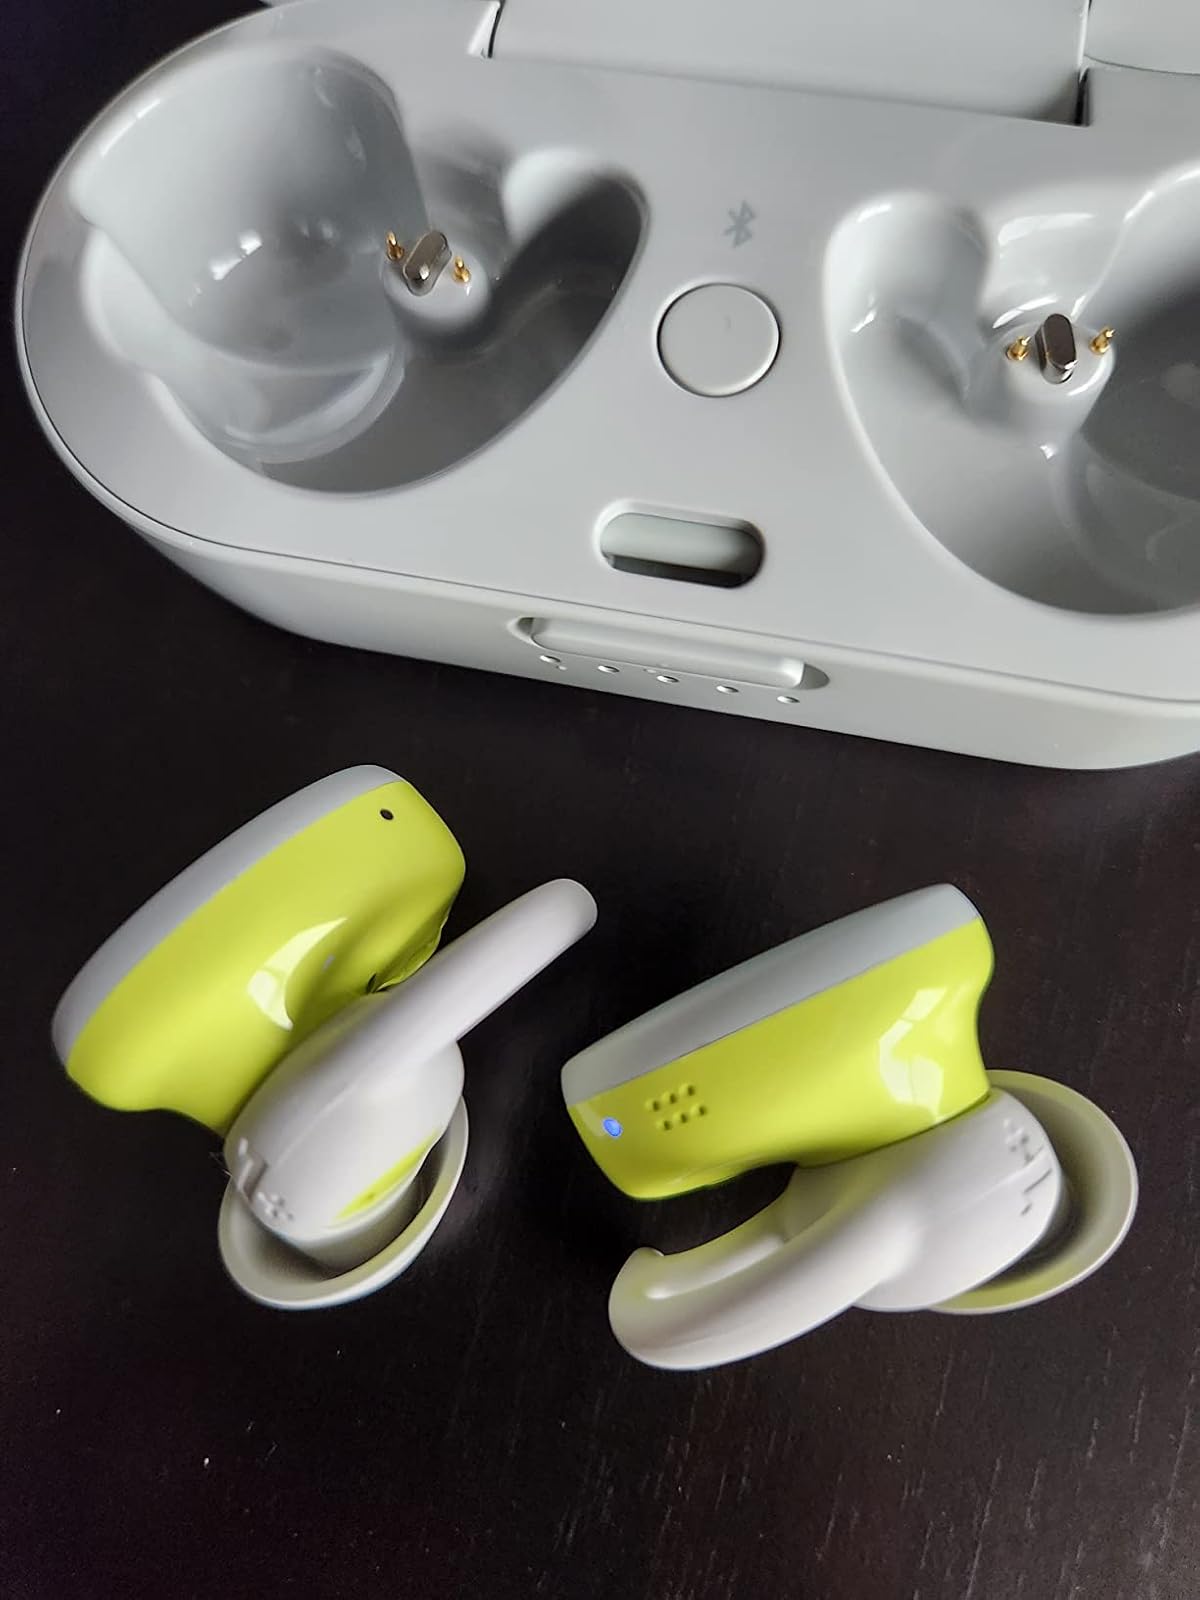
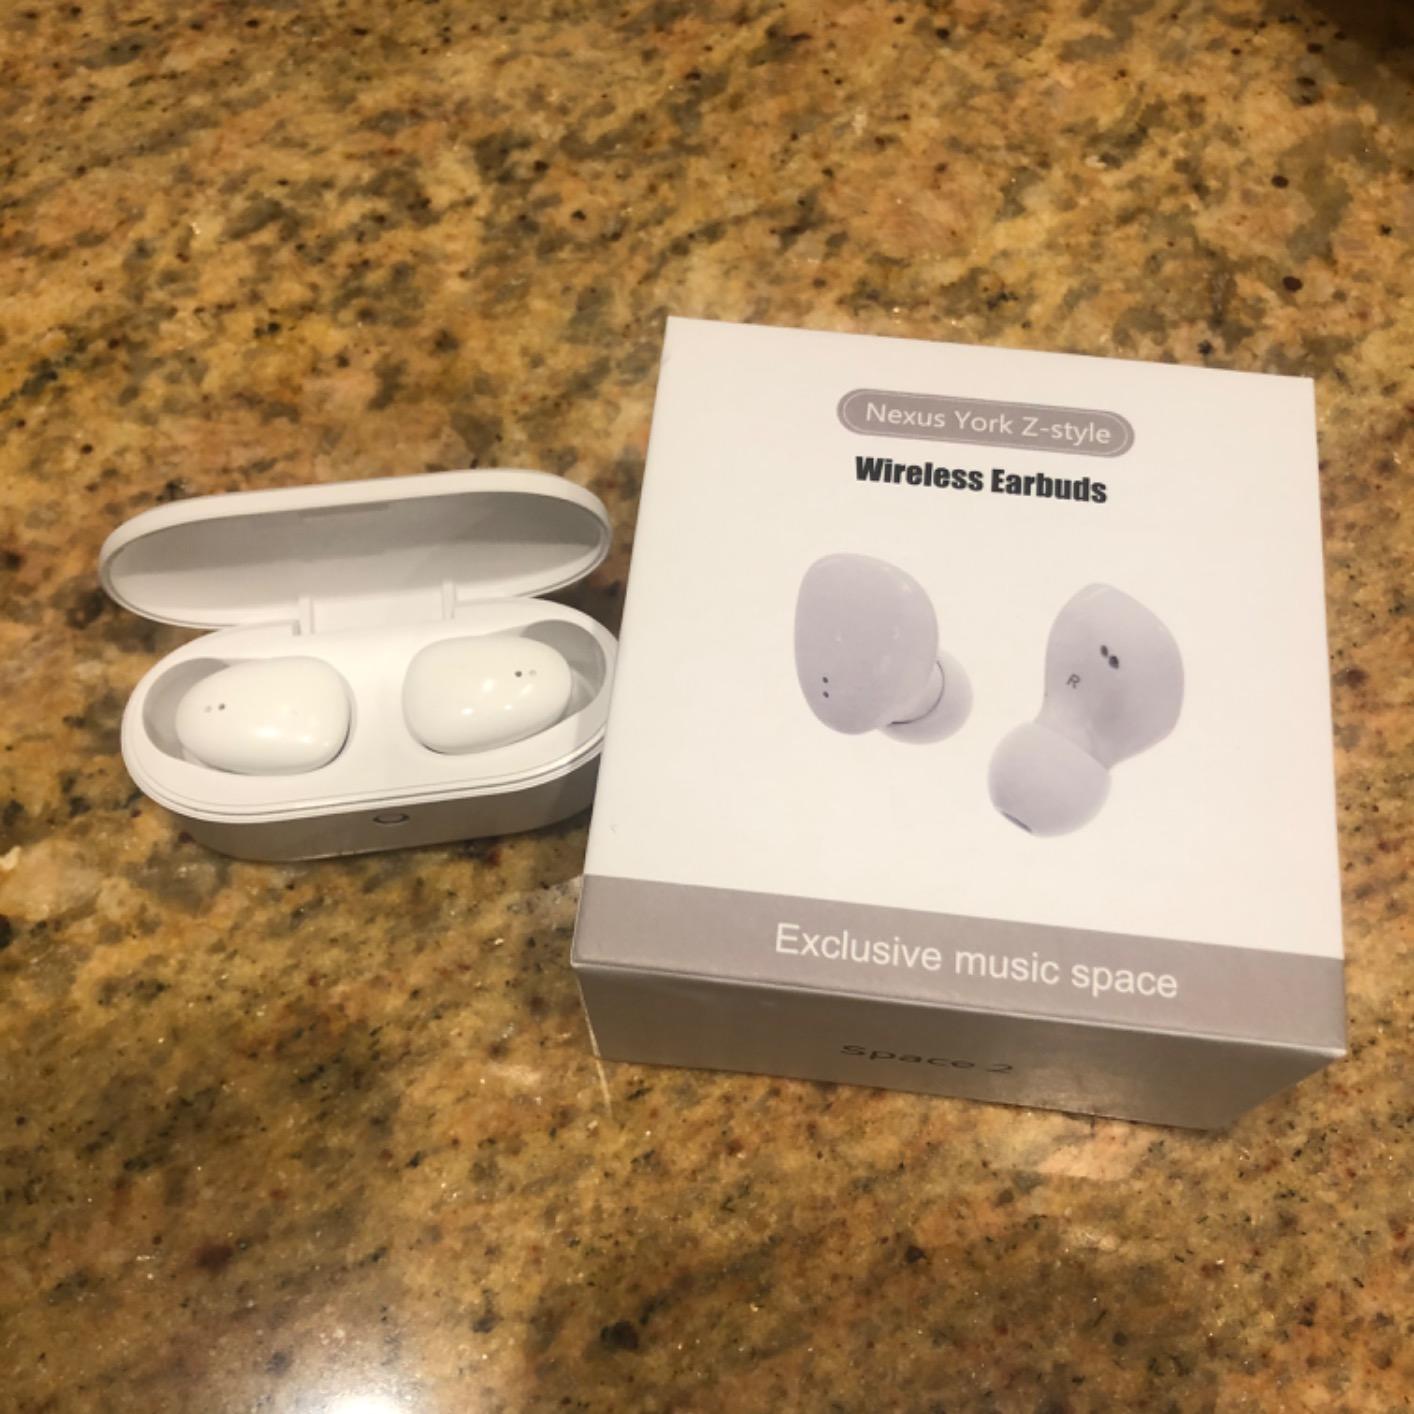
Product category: earbuds
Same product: no